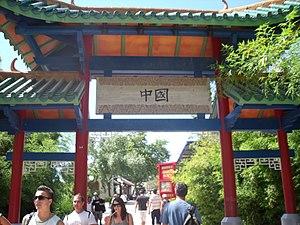
PortAventura Park est un parc à thèmes espagnol situé au sud-ouest de Barcelone sur les communes de Vila-seca et Salou, dans la province de Tarragone, sur la Costa Daurada. Il ouvre ses portes le 1ᵉʳ mai 1995. Il fait partie du complexe de loisirs PortAventura World.